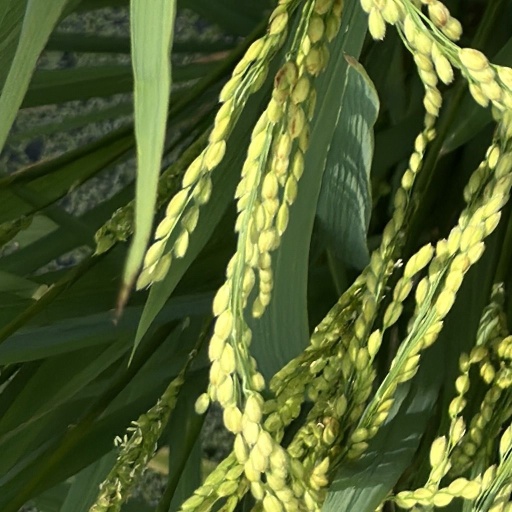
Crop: rice